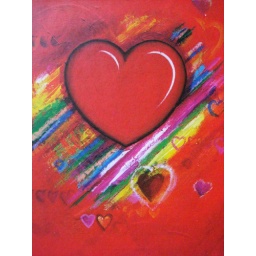
I buried Pixie in a paper box which belonged to this photo album, it had the same design.